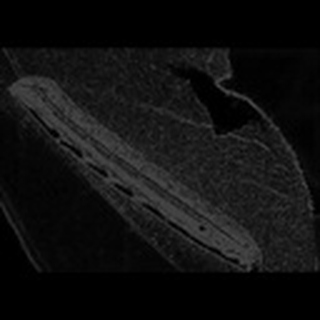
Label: cotton_army_worm